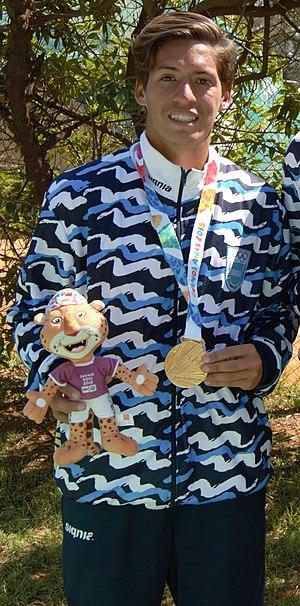
Sebastián Báez, né le 28 décembre 2000 à Buenos Aires, est un joueur de tennis argentin.